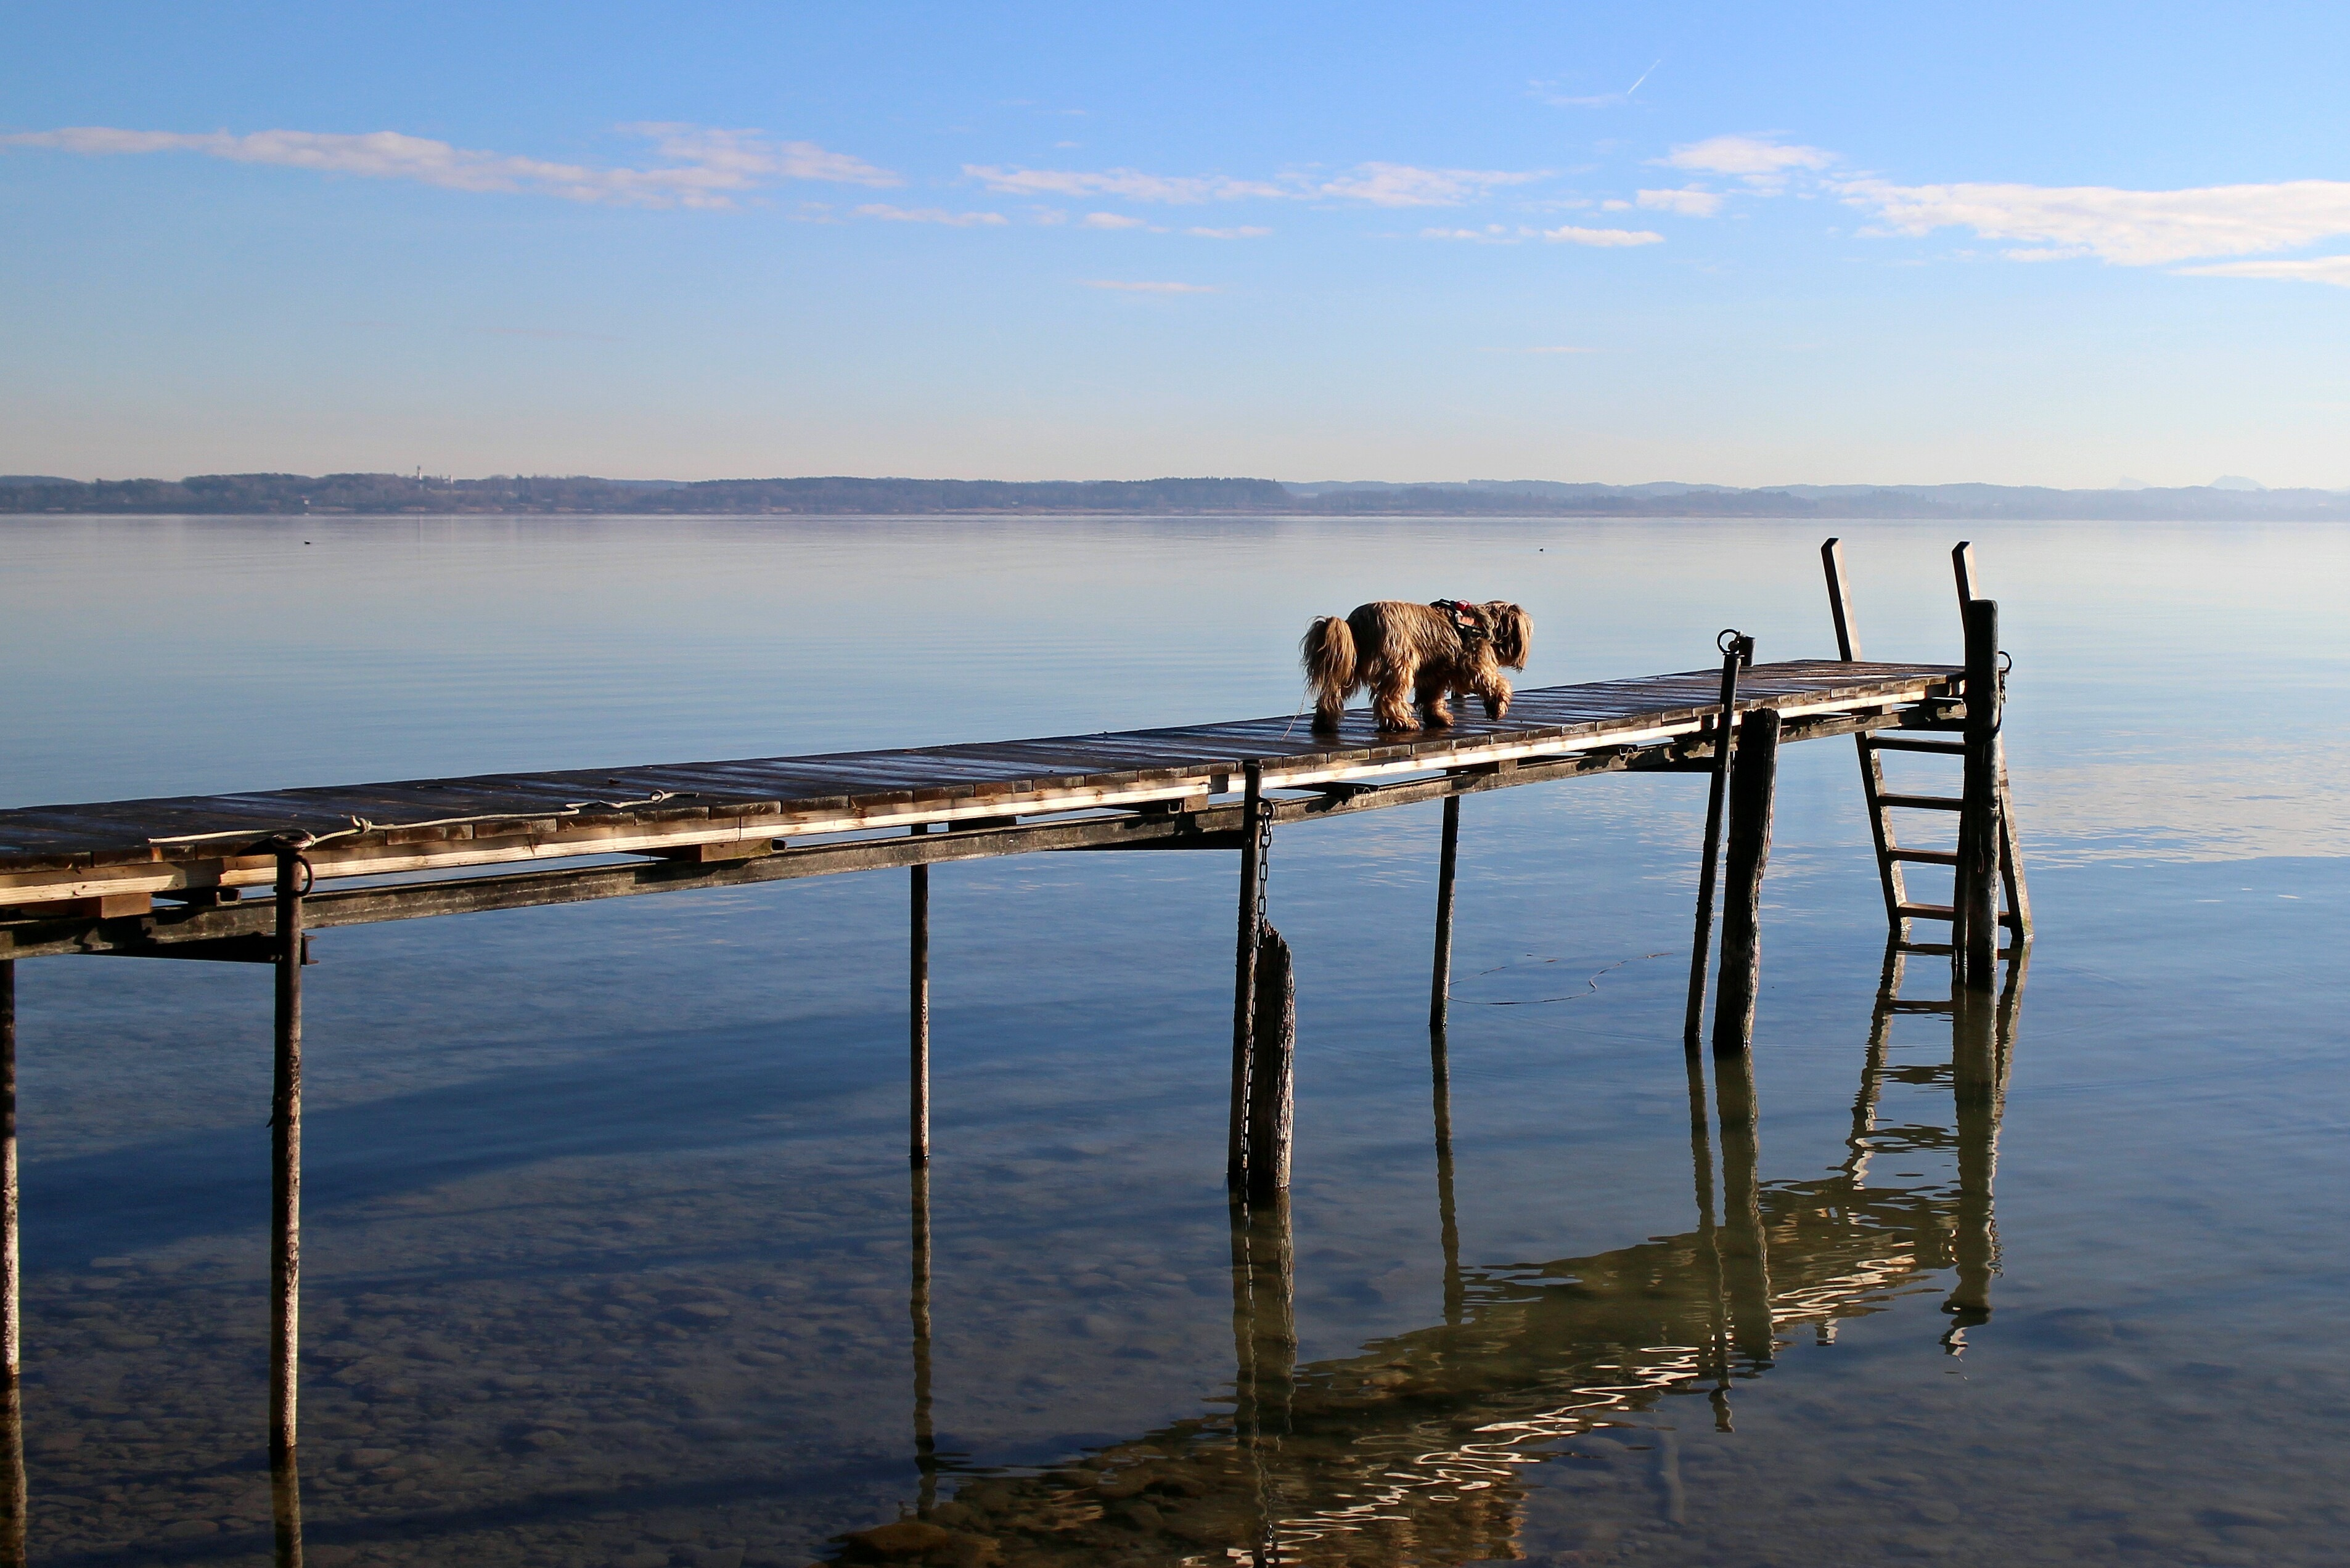
beach, sea, coast, water, sand, ocean, horizon, dock, cloud, sky, sunrise, sunset, morning, shore, wave, lake, running, dog, animal, pier, vacation, dusk, web, evening, cove, reflection, vehicle, relax, calm, bay, blue, rest, reservoir, body of water, bank, wetland, still, quiet, habitat, mood, loch, silent, idyll, enjoy, cape, chiemsee, being alone, natural environment